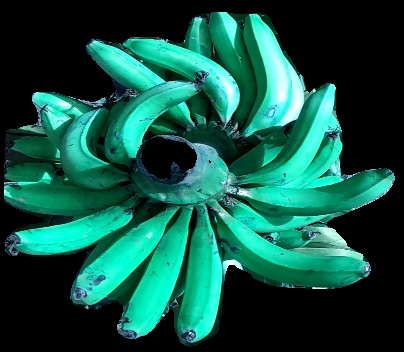
Variety: pachbale
Grade: grade3